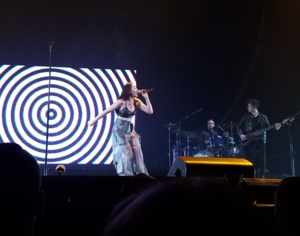
Witness: The Tour est la quatrième tournée de la chanteuse américaine Katy Perry, promouvant son quatrième album studio, Witness. La tournée débute le 19 septembre 2017 à Montréal au Canada et se termine le 21 août 2018 à Auckland en Nouvelle-Zélande. Au cours de cette tournée Katy Perry a visité l'Amérique du Nord, l'Amérique du Sud, l'Asie, l'Europe, l'Afrique puis l'Océanie.